Daybreak Game Company

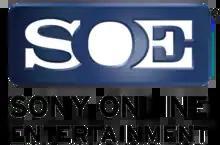
Former Sony Online Entertainment logo

Sony Online Entertainment began with Sony Interactive Studios America (SISA), an internal game development studio of Sony, formed in 1995. In 1996, John Smedley was put in charge of SISA's development of an online role-playing video game. The game would evolve into the MMORPG "EverQuest". Smedley hired programmers Brad McQuaid and Steve Clover, who had come to Smedley's attention through their work on the single-player role-playing game "Warwizard".